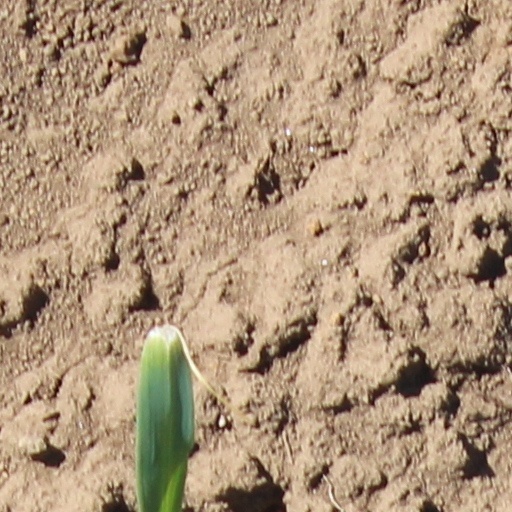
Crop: wheat